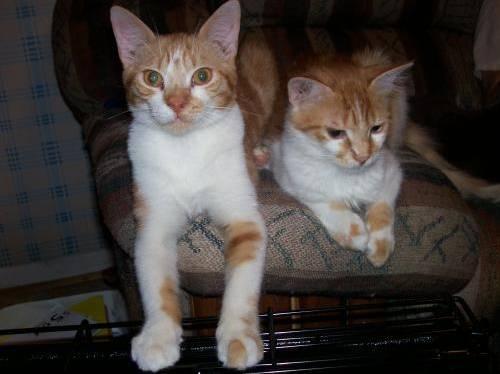
cat